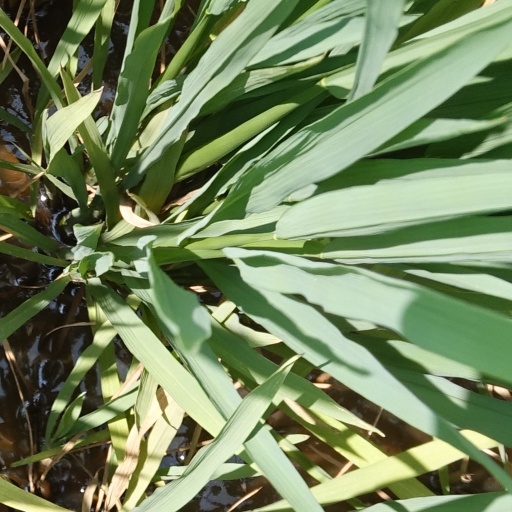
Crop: rice